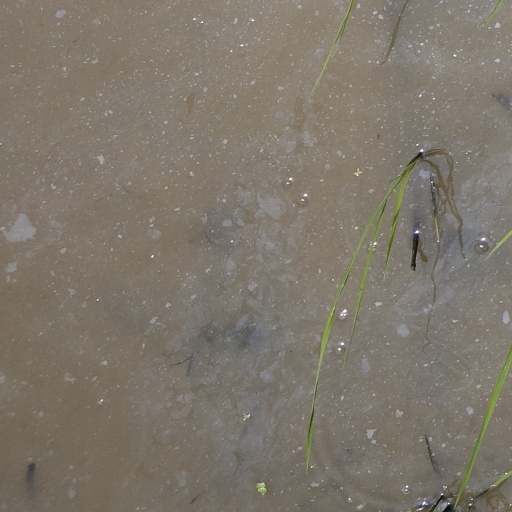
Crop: rice